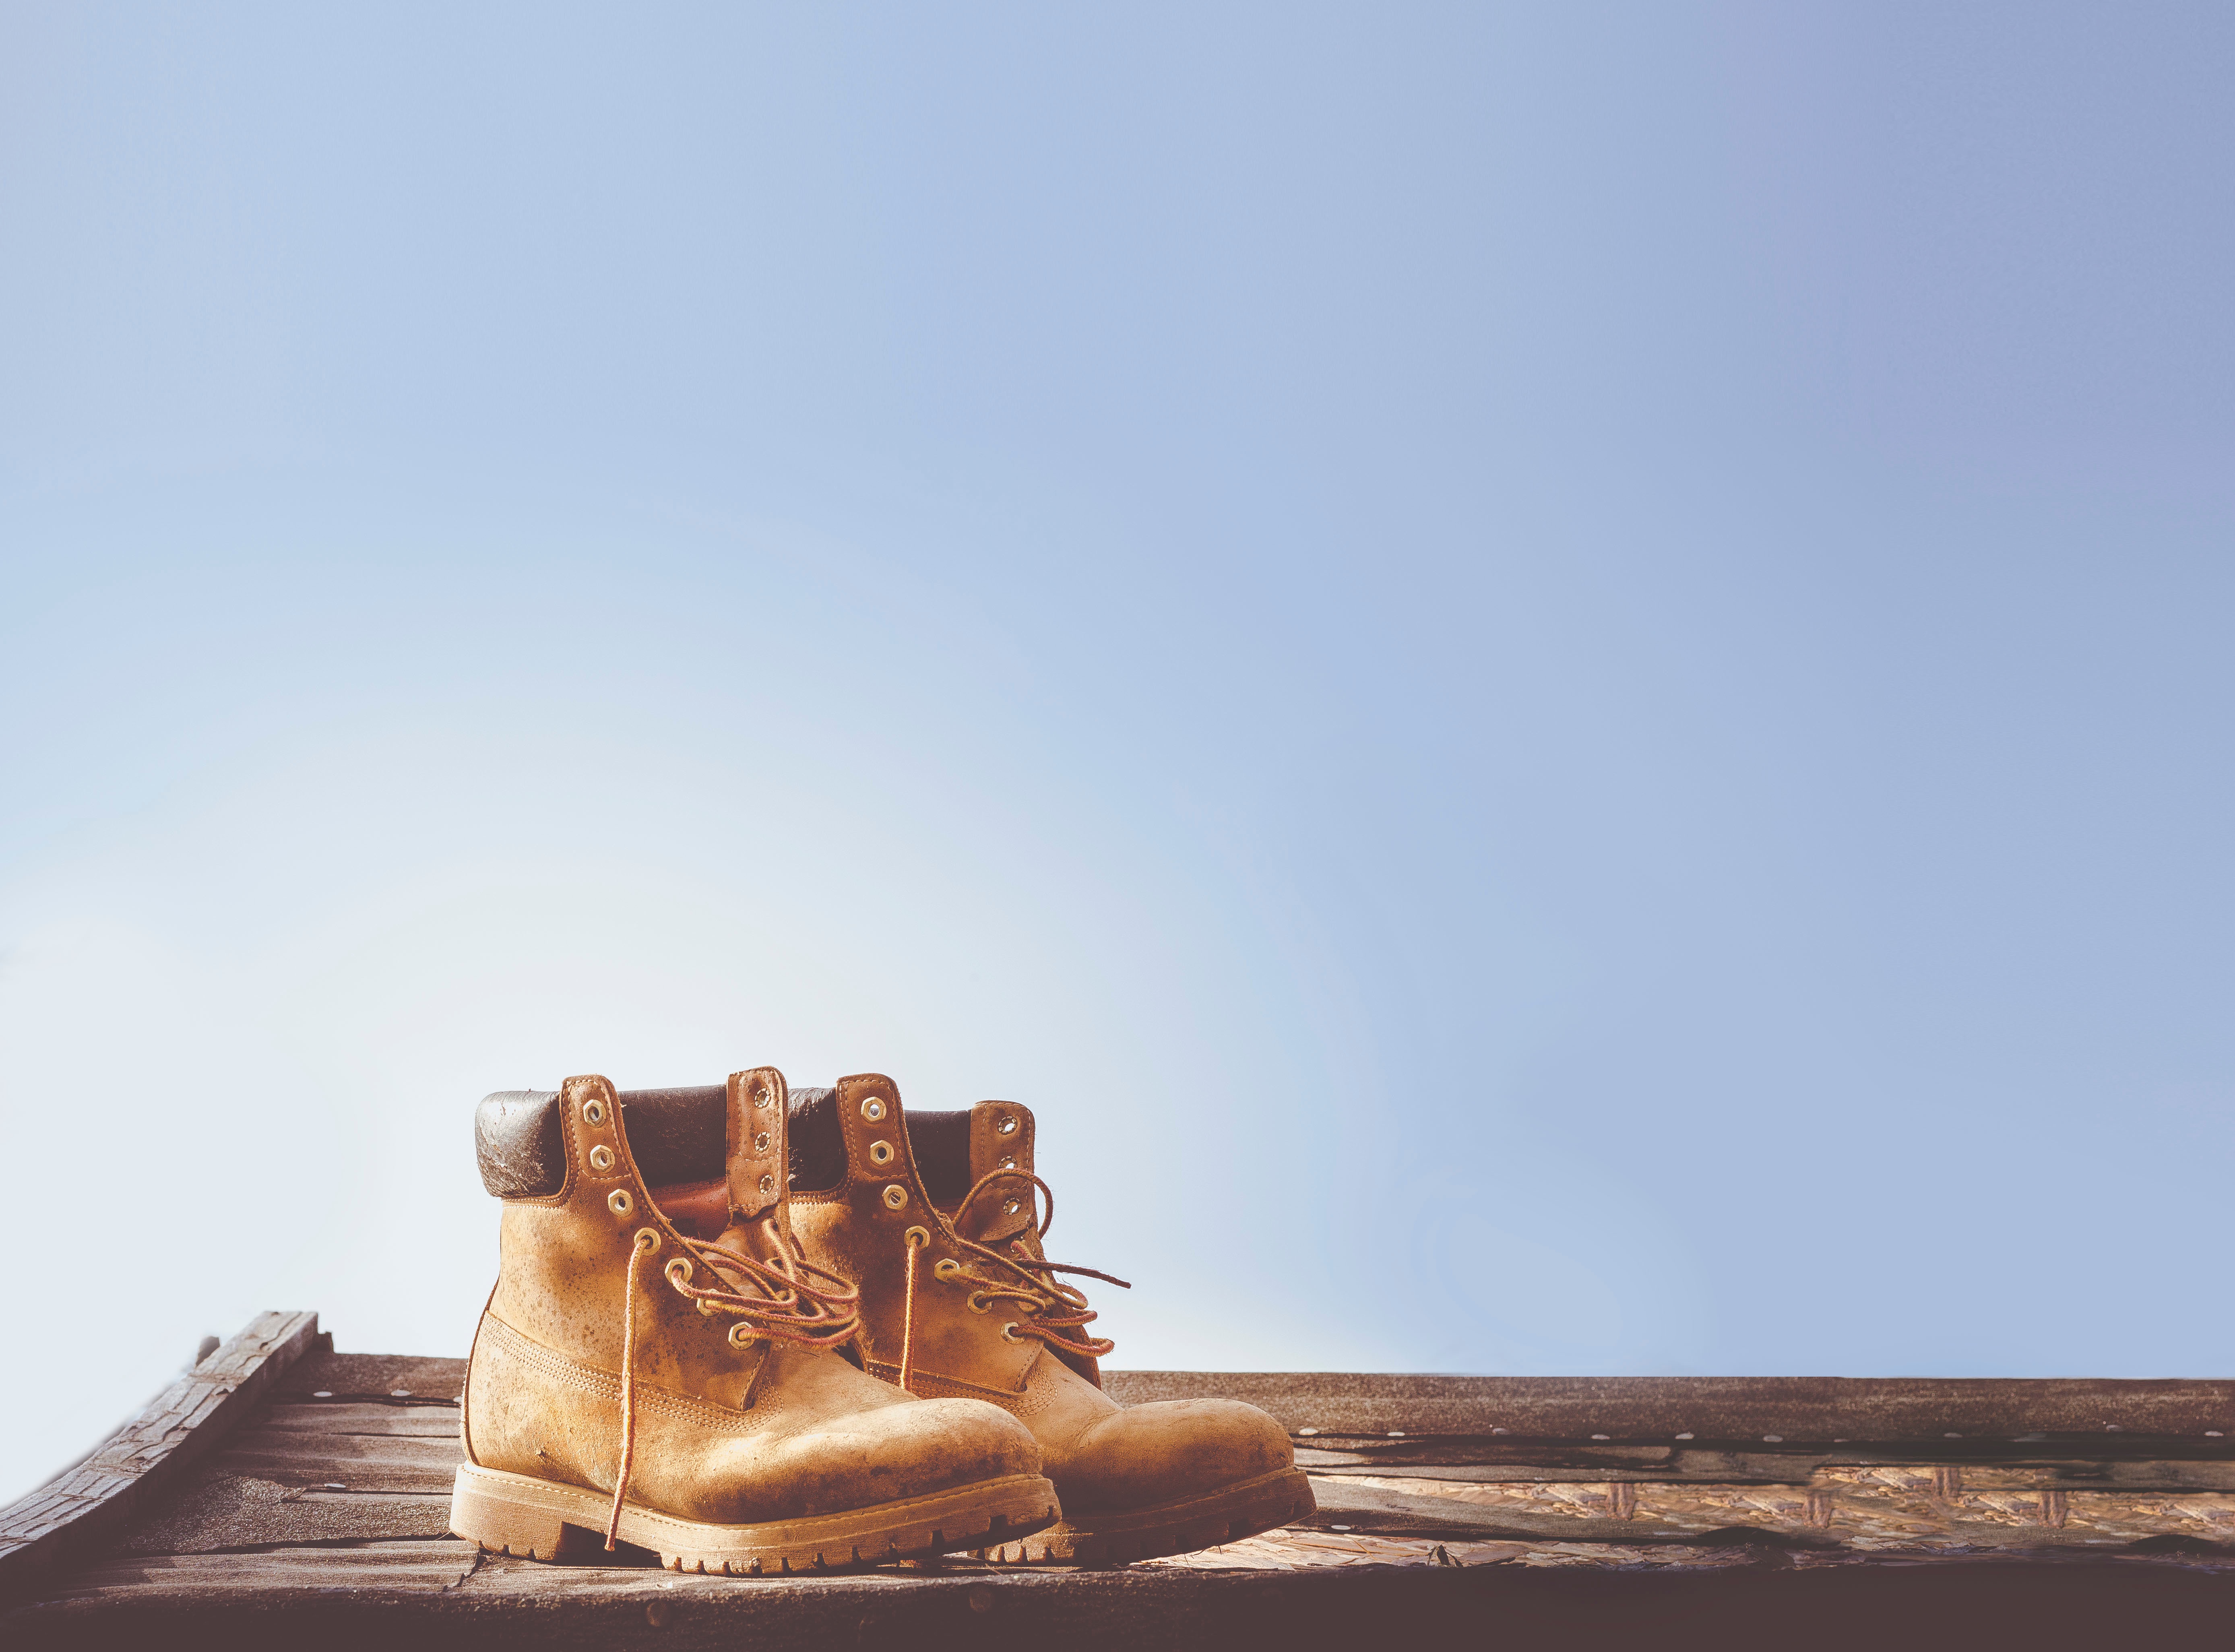
landscape, sea, sand, desert, monument, temple, ecosystem, sahara, natural environment, aeolian landform